Bill Miklich

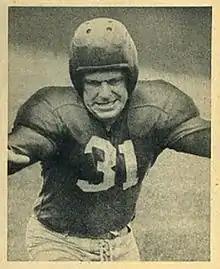

William John Miklich (April 3, 1919 – March 10, 2005) was an American football player. He was a center and linebacker in the National Football League for the New York Giants and the Detroit Lions. He played college football at the University of Idaho. He was a World War II veteran of the U.S. Marines.